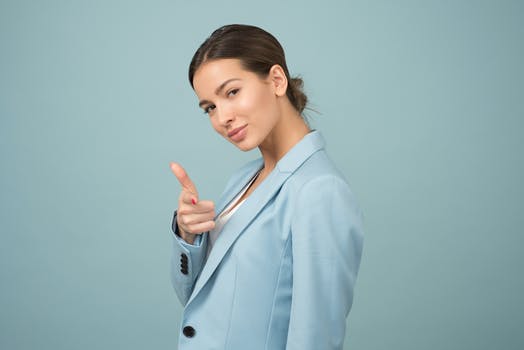
Label: No Watermark